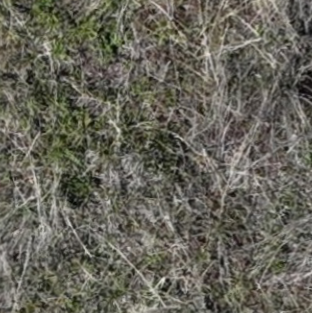
Month: may